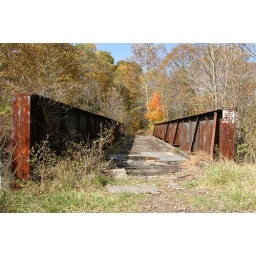
An old train bridge in NJ